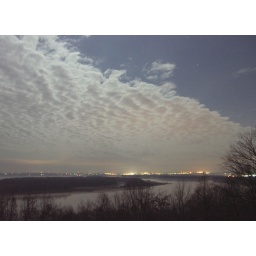
A city across the Mississippi river in the distance as clouds take over.